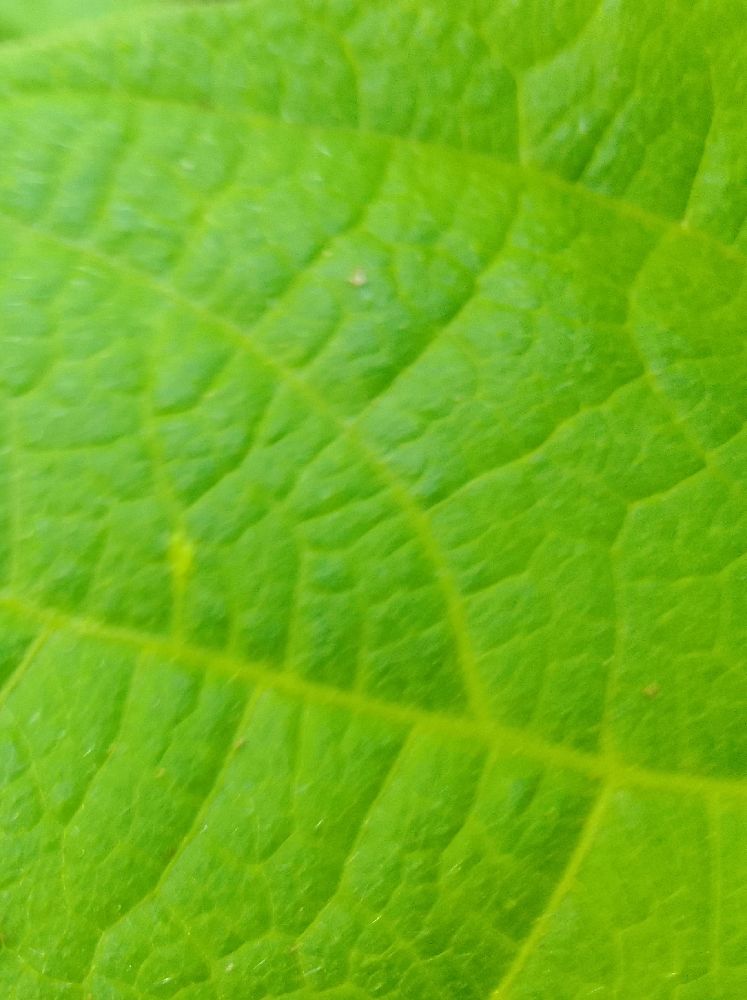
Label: healthy